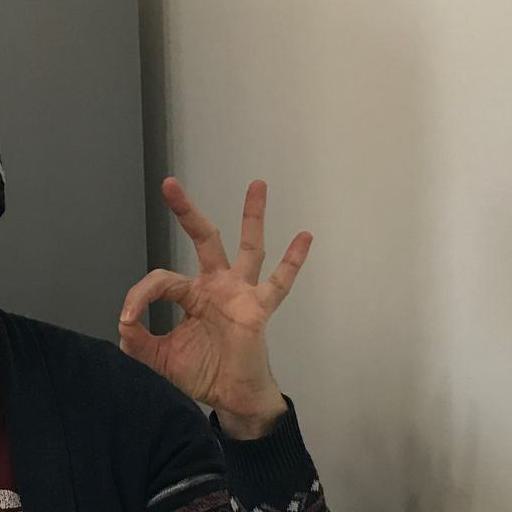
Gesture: ok